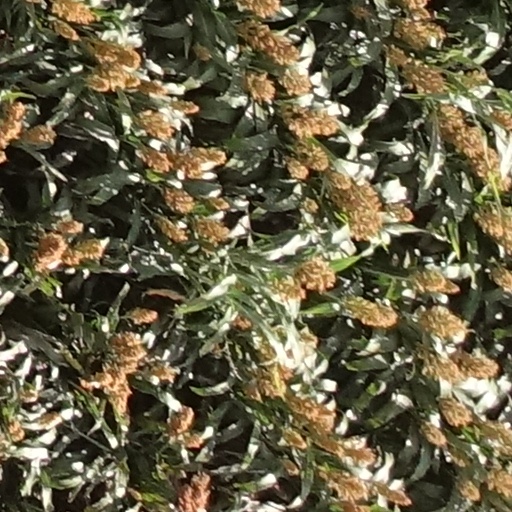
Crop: sorghum